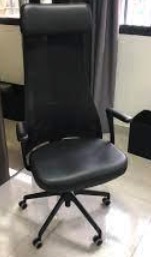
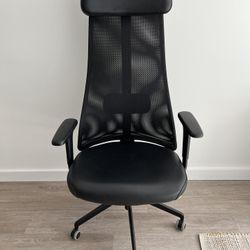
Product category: items_chair
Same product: yes